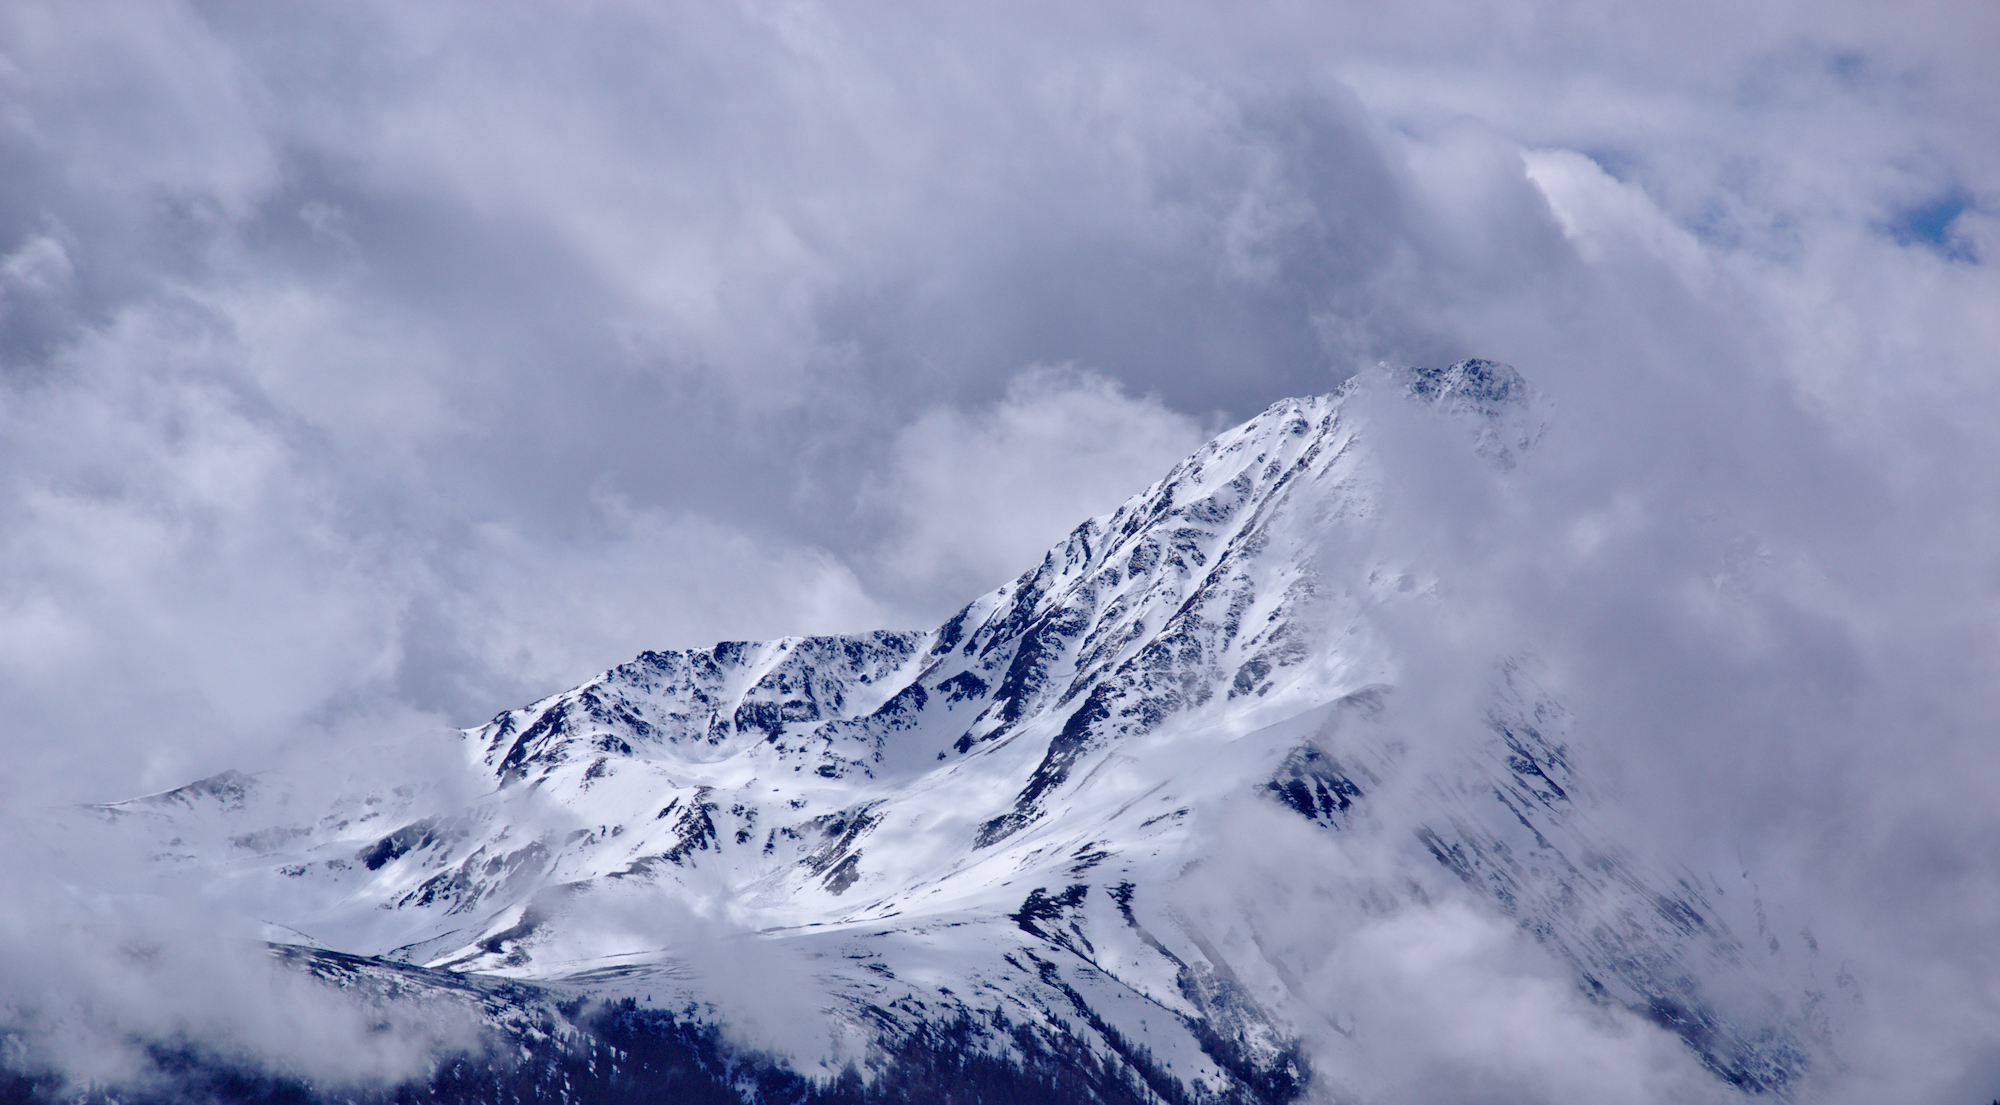
landscape, nature, mountain, snow, winter, cloud, sky, white, mountain range, weather, summit, clouds, alps, seefeld, tyrol, landform, meteorological phenomenon, atmosphere of earth, mountainous landforms, geological phenomenon